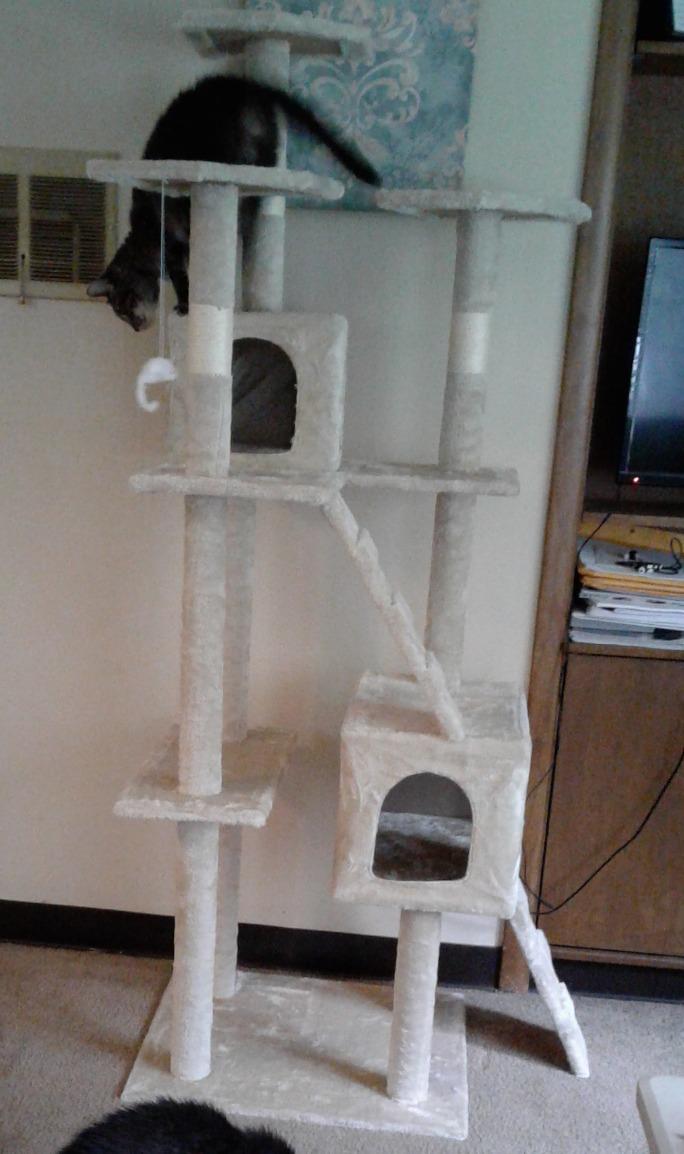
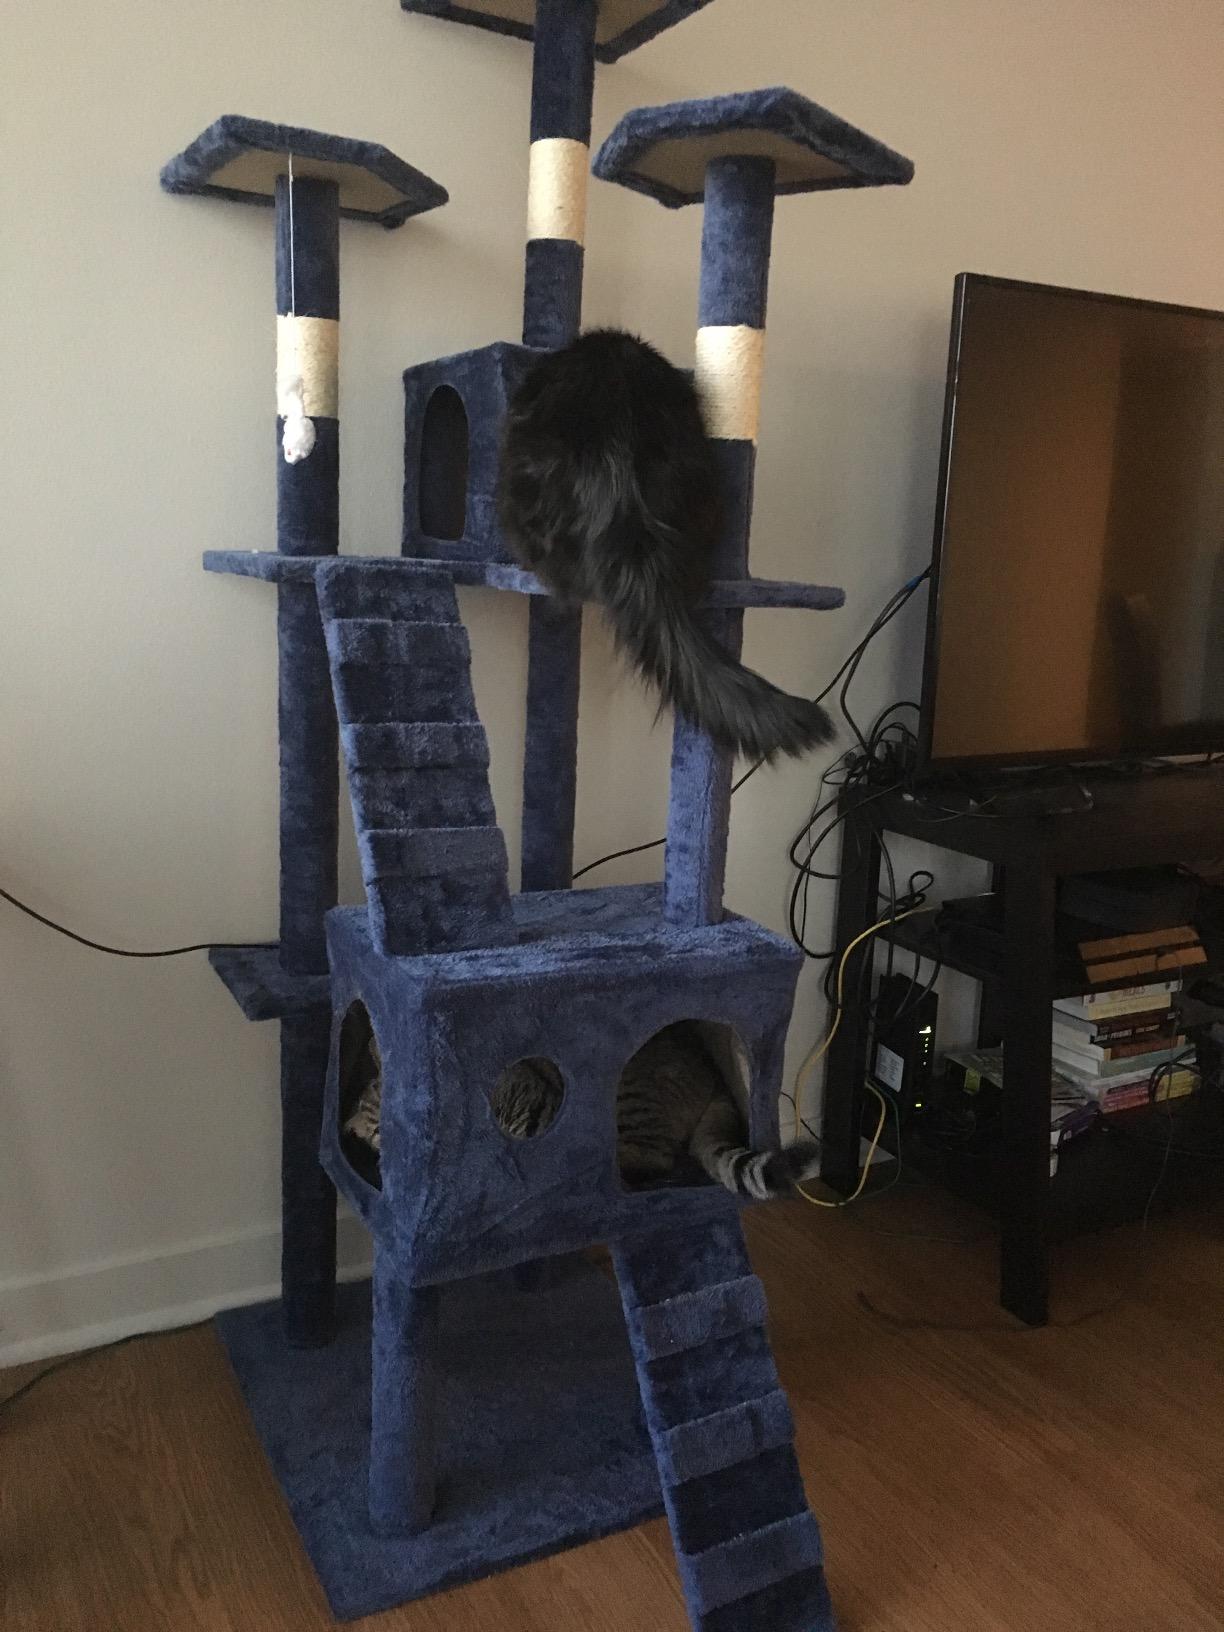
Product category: items_cat tree
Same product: no